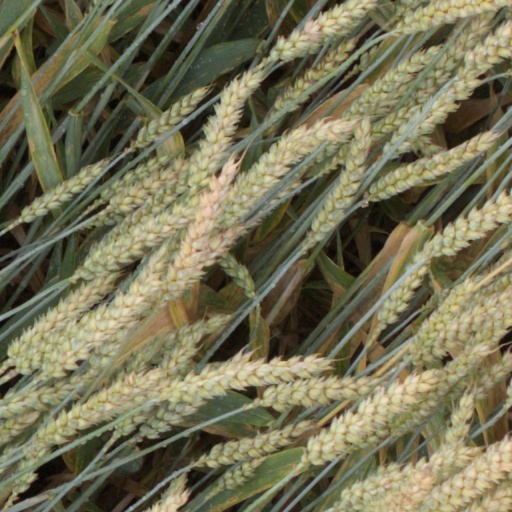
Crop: wheat